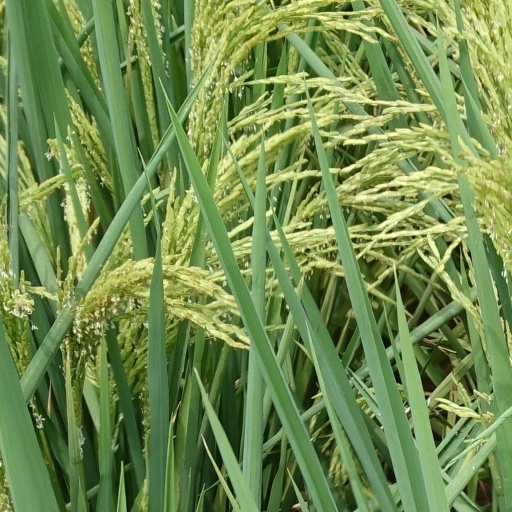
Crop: rice